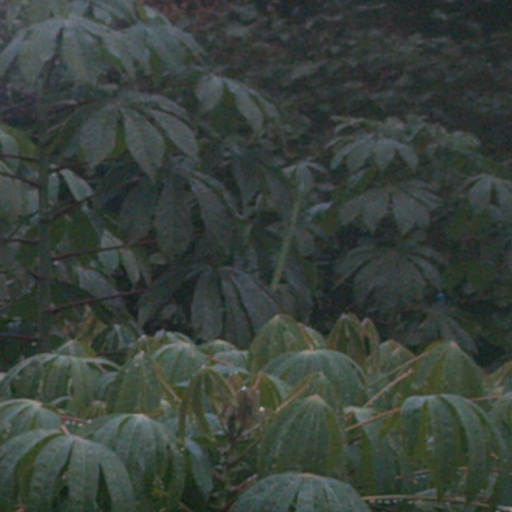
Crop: cassava